Blunderbore

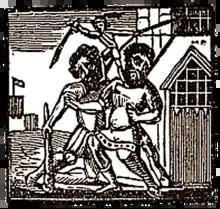
The giants Blunderbore and Rebecks are hanged by Jack (1820 chapbook illustration)

Blunderbore (also recorded as Blunderboar, Thunderbore, Blunderbus, or Blunderbuss) is a giant of Cornish and English folklore. A number of folk and fairy tales include a giant named Blunderbore, most notably "Jack the Giant Killer". The stories usually associate him with the area of Penwith.